Froth flotation

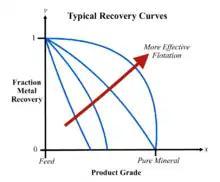
Example grade-recovery relationships seen in froth flotation. Shifts in the curves represent changes in flotation effectiveness.

This can be calculated using weights and assays, as formula_25. Or, since formula_26, the percent of metal recovered (formula_19) can be calculated from assays alone using formula_20.